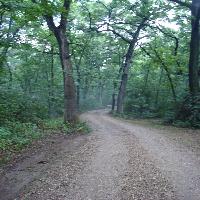
Weather: cloudy or overcast